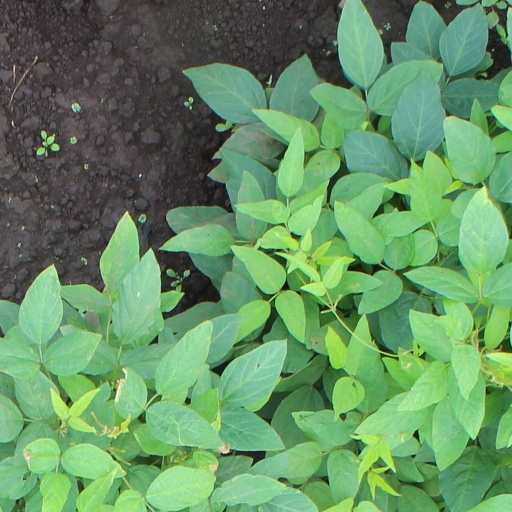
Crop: soybean